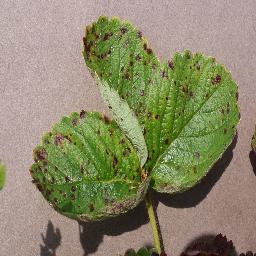
Label: Strawberry___Leaf_scorch